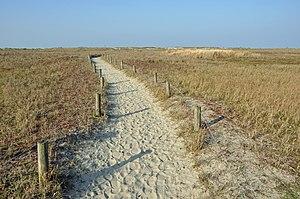
Knokke-Heist (Belgique): la réserve naturelle de la Baie de Heist